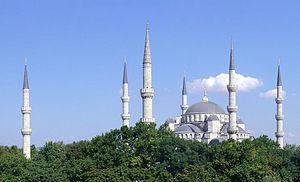
1614 :